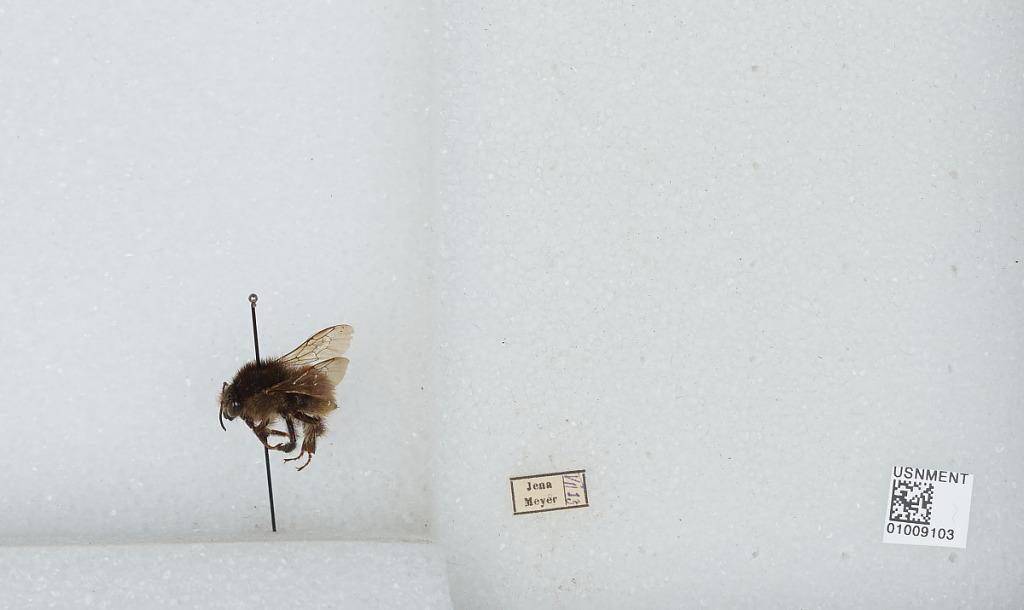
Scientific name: Bombus (Thoracobombus) humilis Illiger
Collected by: Meyer
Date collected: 1913-7-
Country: Germany
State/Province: Thuringia
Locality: Jena
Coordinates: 50.9287, 11.5882